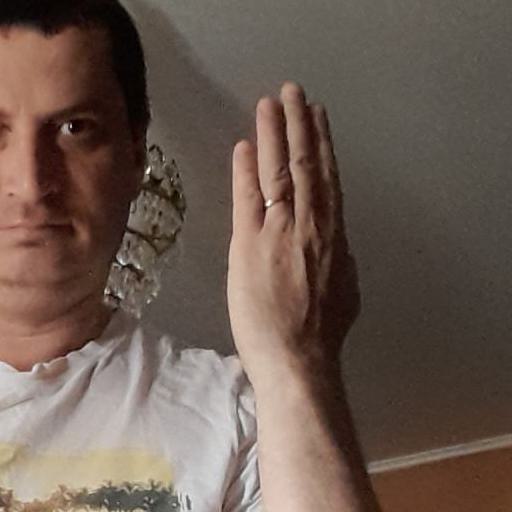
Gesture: stop_inverted